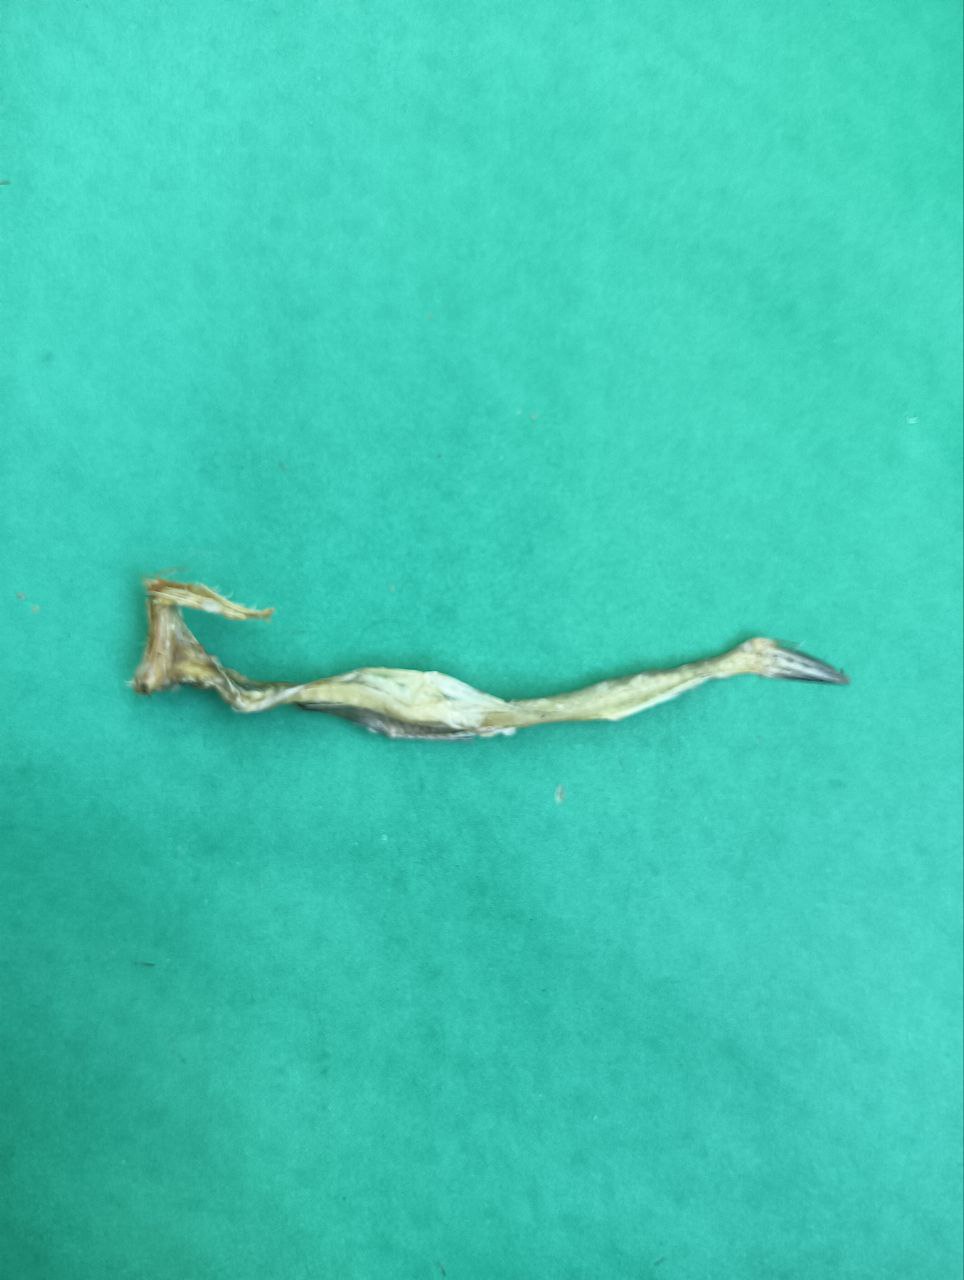
Species: Loitta